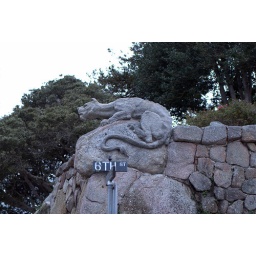
Someone went all out for stone work in Pacific Grove - amazing stone wall, looks like a castle